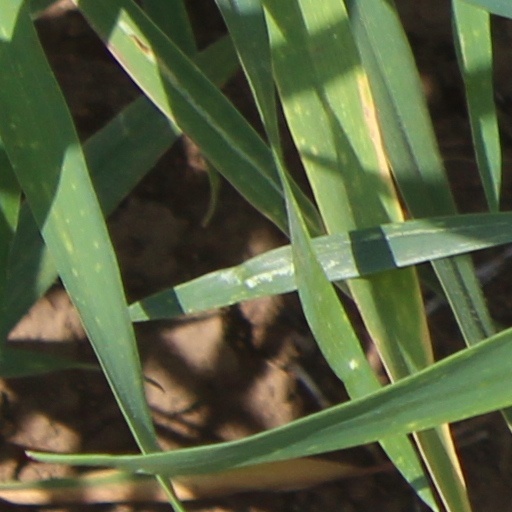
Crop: wheat